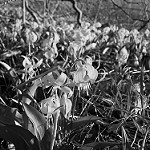
Label: B & W